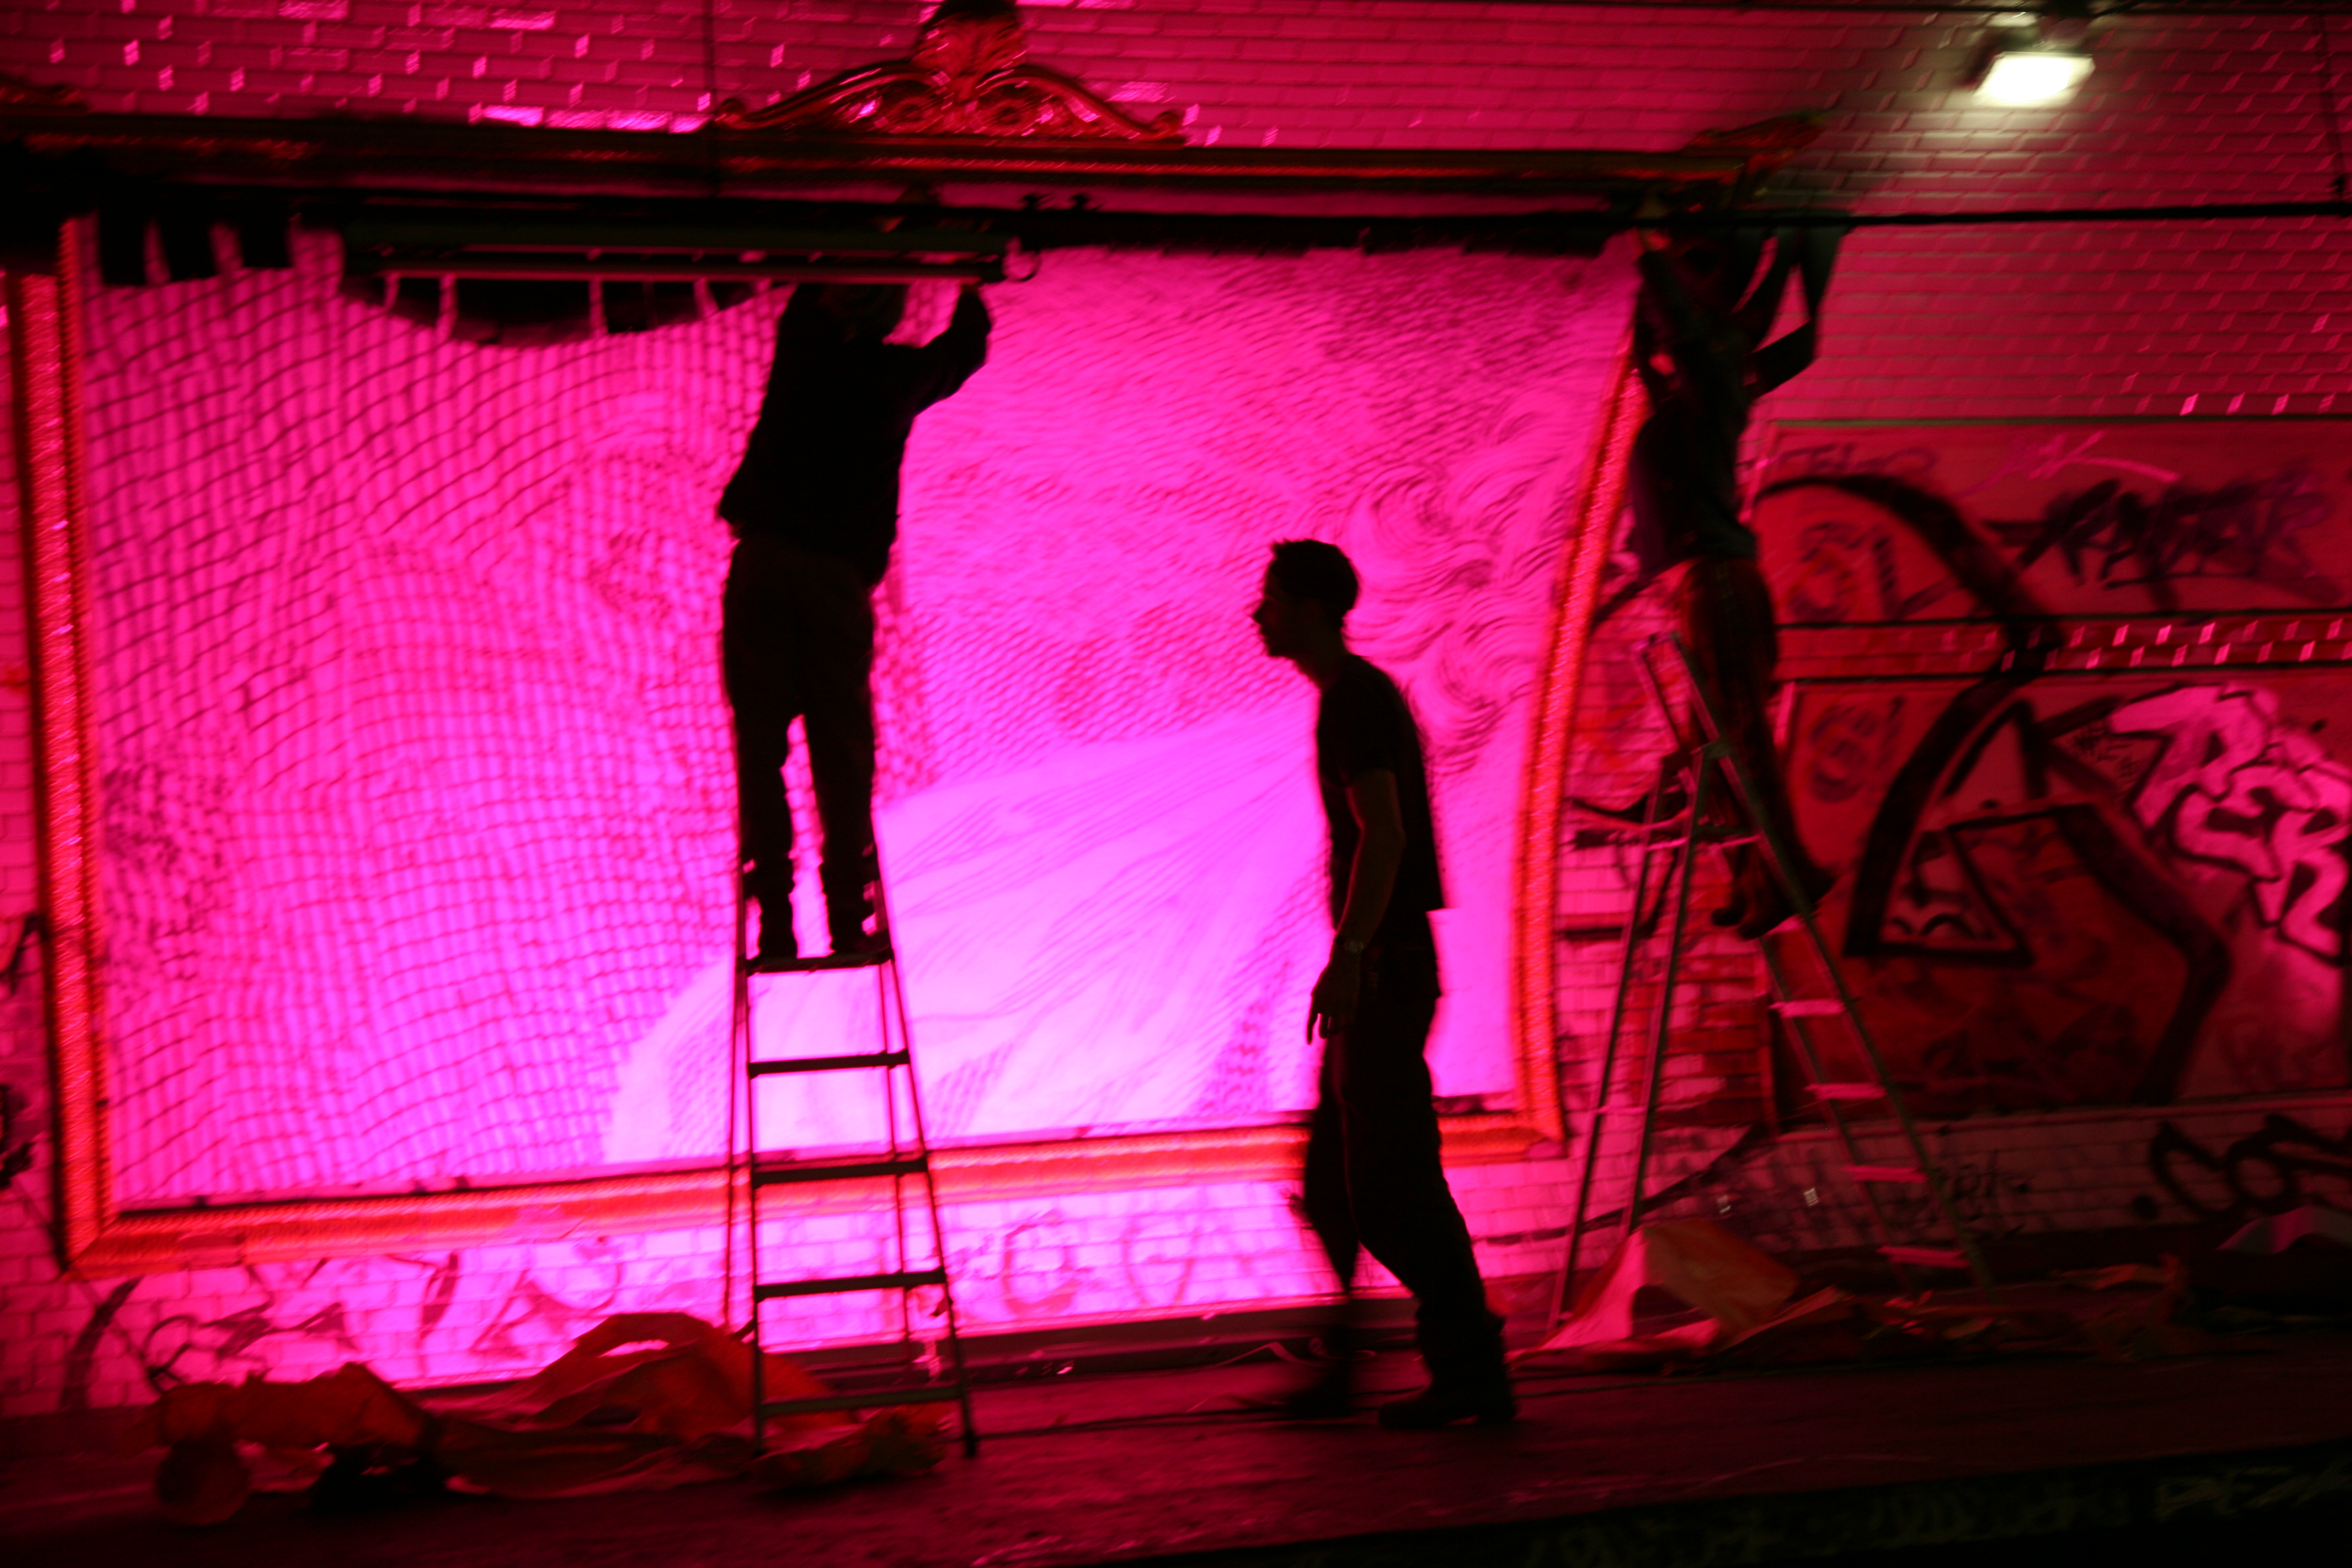
light, night, paris, metro, red, color, platform, darkness, graffiti, performance art, theatre, art, stage, performance, tag, bnf, hell, installation, x, entertainment, ratp, enfer, croixrouge, calbum, laurentungerer, performing arts, biblioth quenationaledefrance, musical theatre